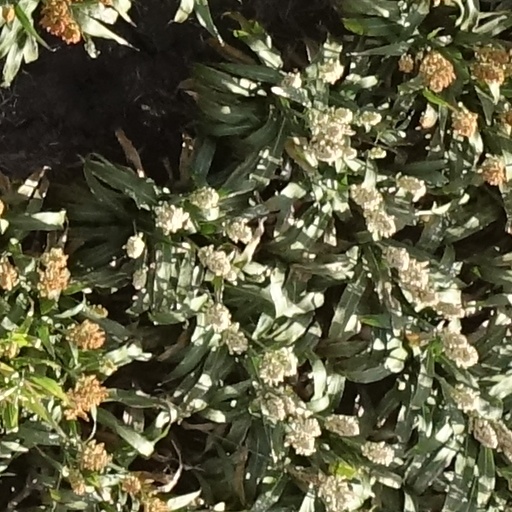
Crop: sorghum